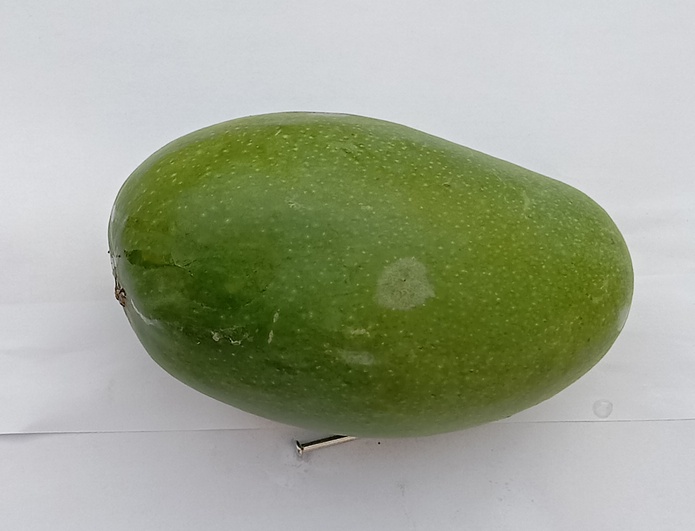
Mango variety: Dosehri